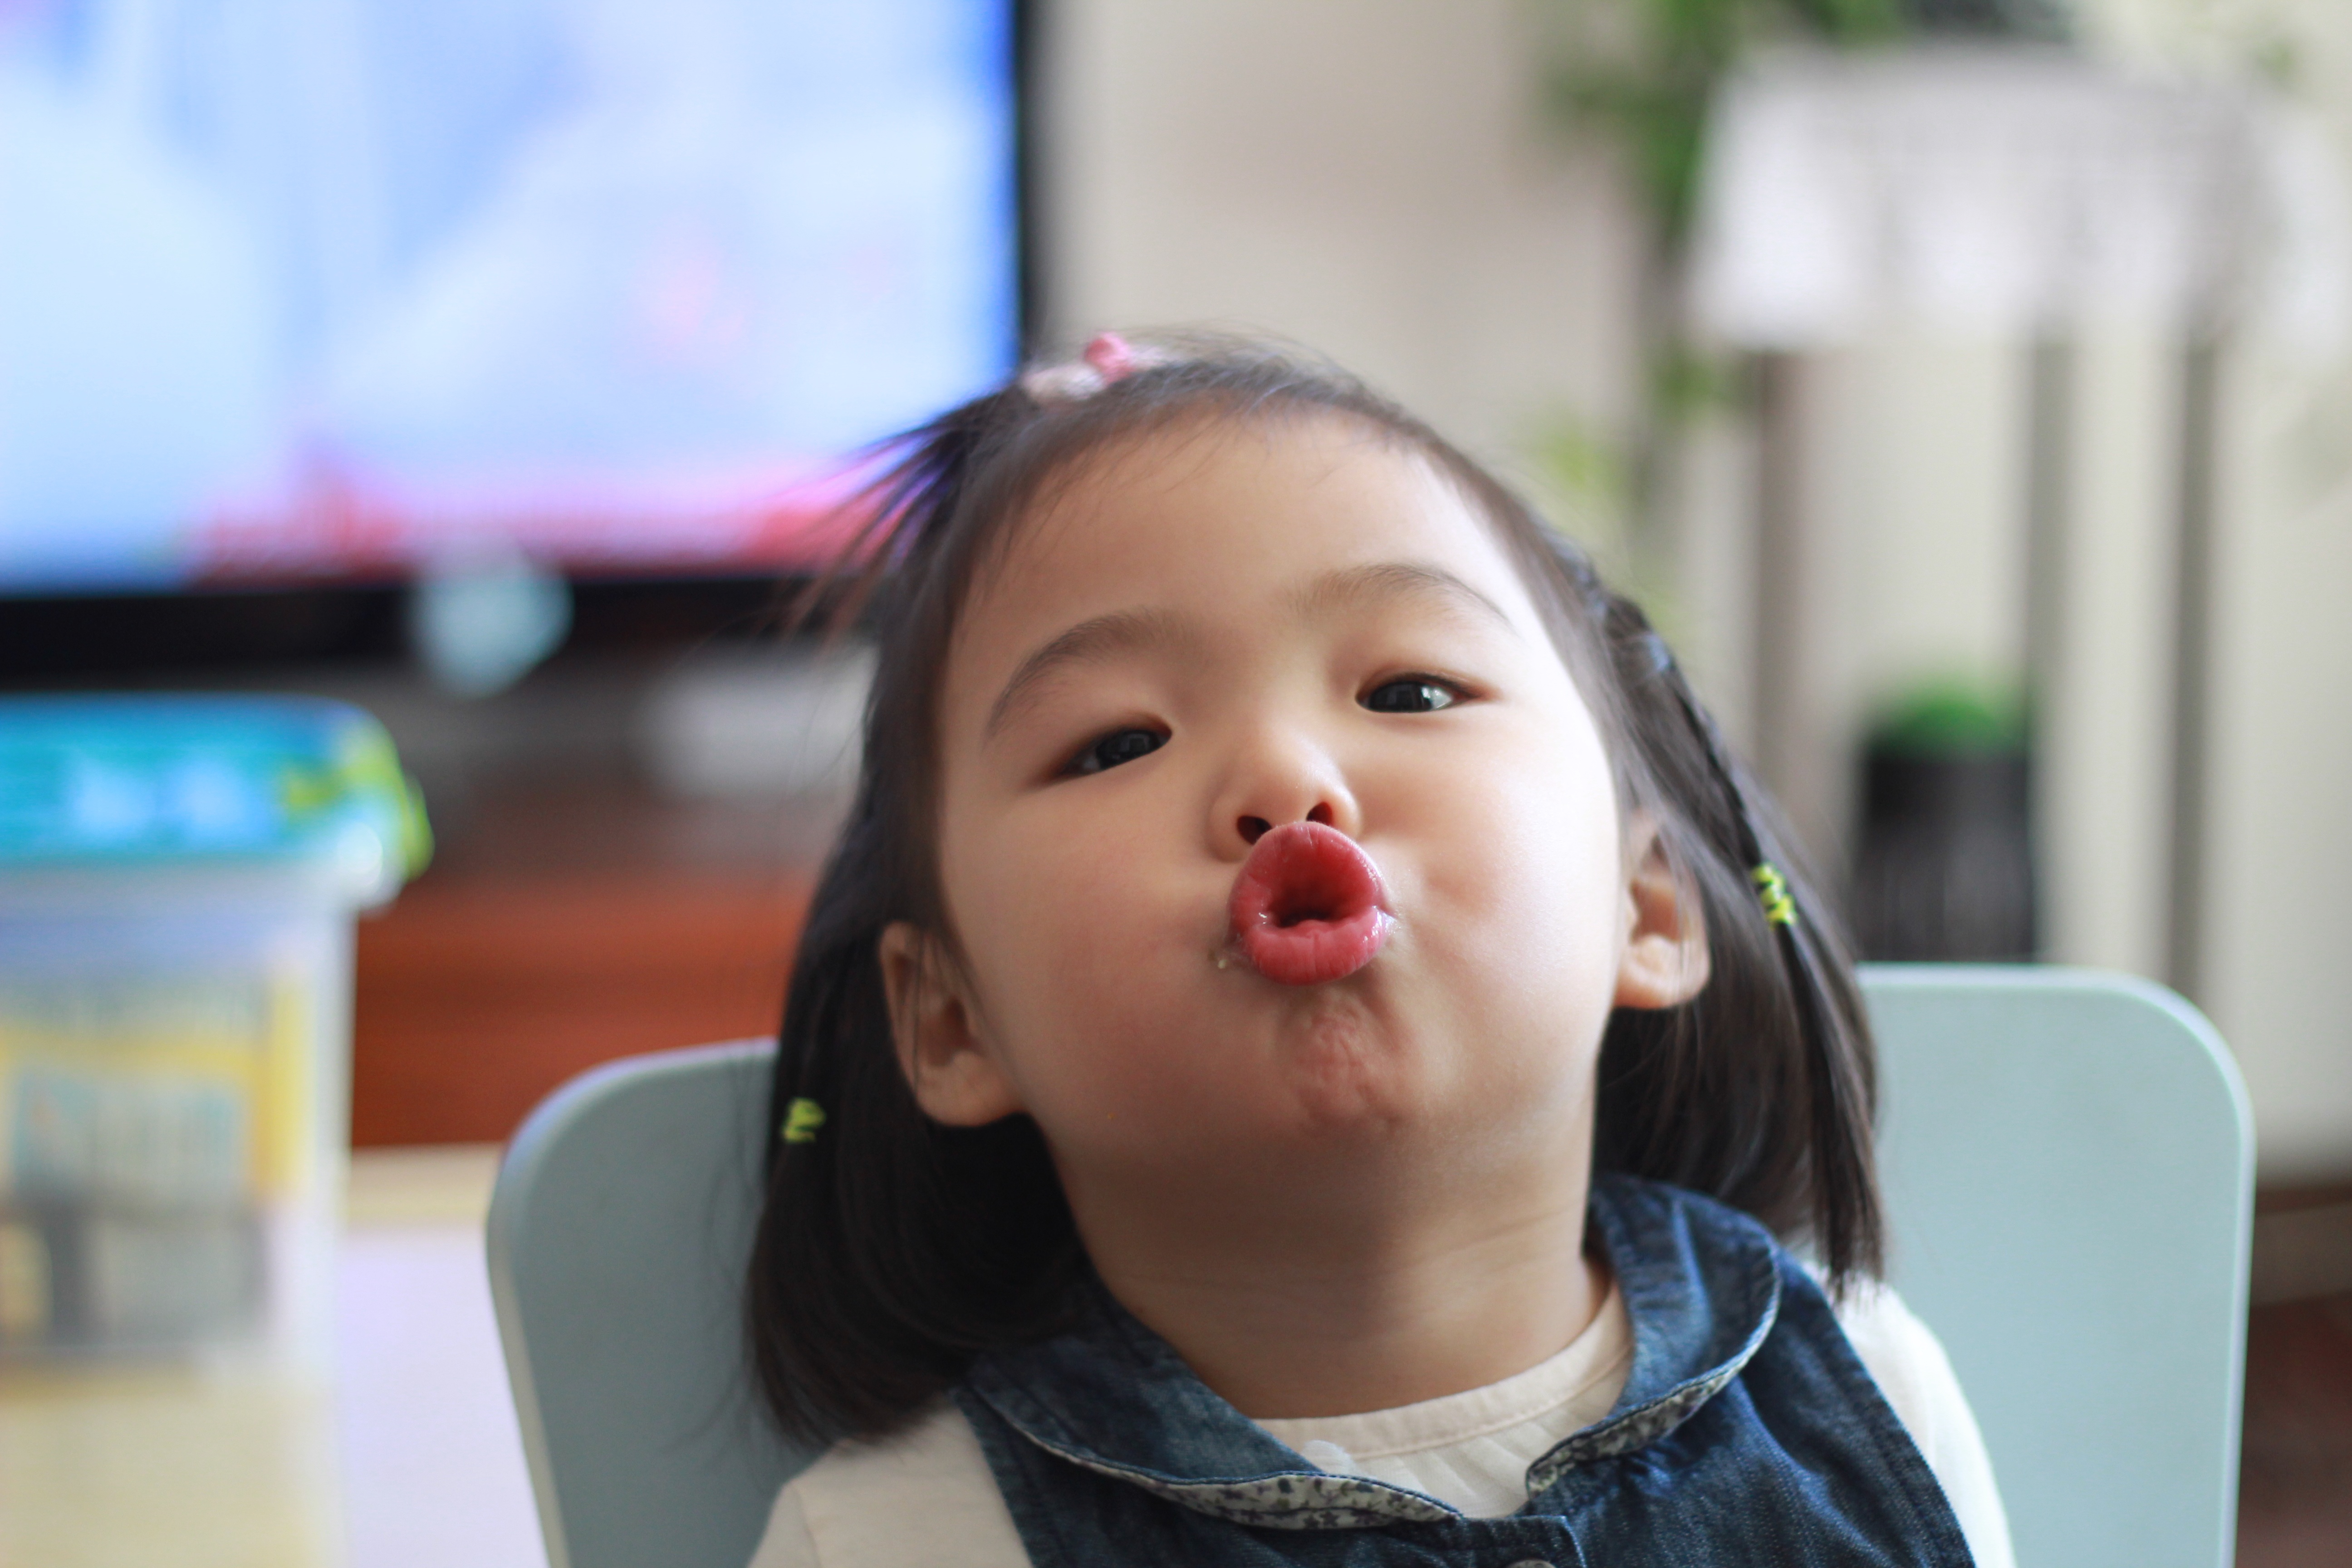
person, girl, cute, portrait, child, facial expression, smile, face, girls, infant, toddler, eye, head, skin, shanghai, organ, emotion, naughty, portrait photography